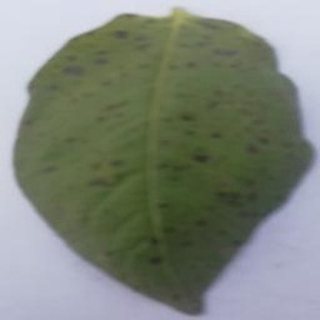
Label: potato_early_blight